Bathurst Street, Sydney

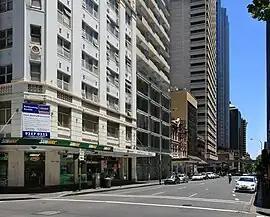
Bathurst Street

Bathurst Street is a street in the Sydney central business district in New South Wales, Australia. Bathurst Street runs for in a west–east direction with traffic flowing in this direction only. It is situated in the southern portion of the central business district. The western terminus of Bathurst Street is at Harbour Street, Darling Harbour, with the eastern terminus at Elizabeth Street, adjacent to Hyde Park.